Carabobo

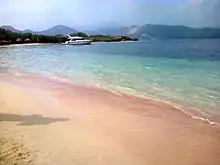
Isla Larga (Long Island), Carabobo

Alexander von Humboldt reported that in 1800 there were still large numbers of Araguatos in the forests south of Valencia. He also mentioned the presence of caimans (Caiman crocodilus) in Lake Valencia, which do not exist there today. Already by that time Alexander von Humboldt mentioned that the lake's shores, which had been covered with forests at the time of the beginning of European colonization, were treeless.